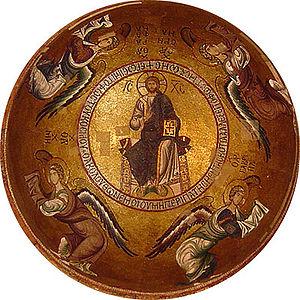
Le Christ en gloire est un sujet particulier de l'iconographie chrétienne. Il a pour objet la représentation eschatologique du Christ dans son corps de gloire nimbé de lumière, lors de la seconde parousie à la fin des temps après le jugement dernier. Ce thème du Christ glorieux au-delà du monde terrestre s'oppose aux autres scènes de la vie terrestre de Jésus par un traitement non réaliste d'une figure hiératique codifiée, rejoignant les représentations de l'Ascension ou de la Transfiguration. Le Christ est représenté de face, barbu, cheveux longs, traits figés, entouré d'un nimbe crucifère souvent dans un cercle ou une mandorle, seul ou entouré de différents motifs.